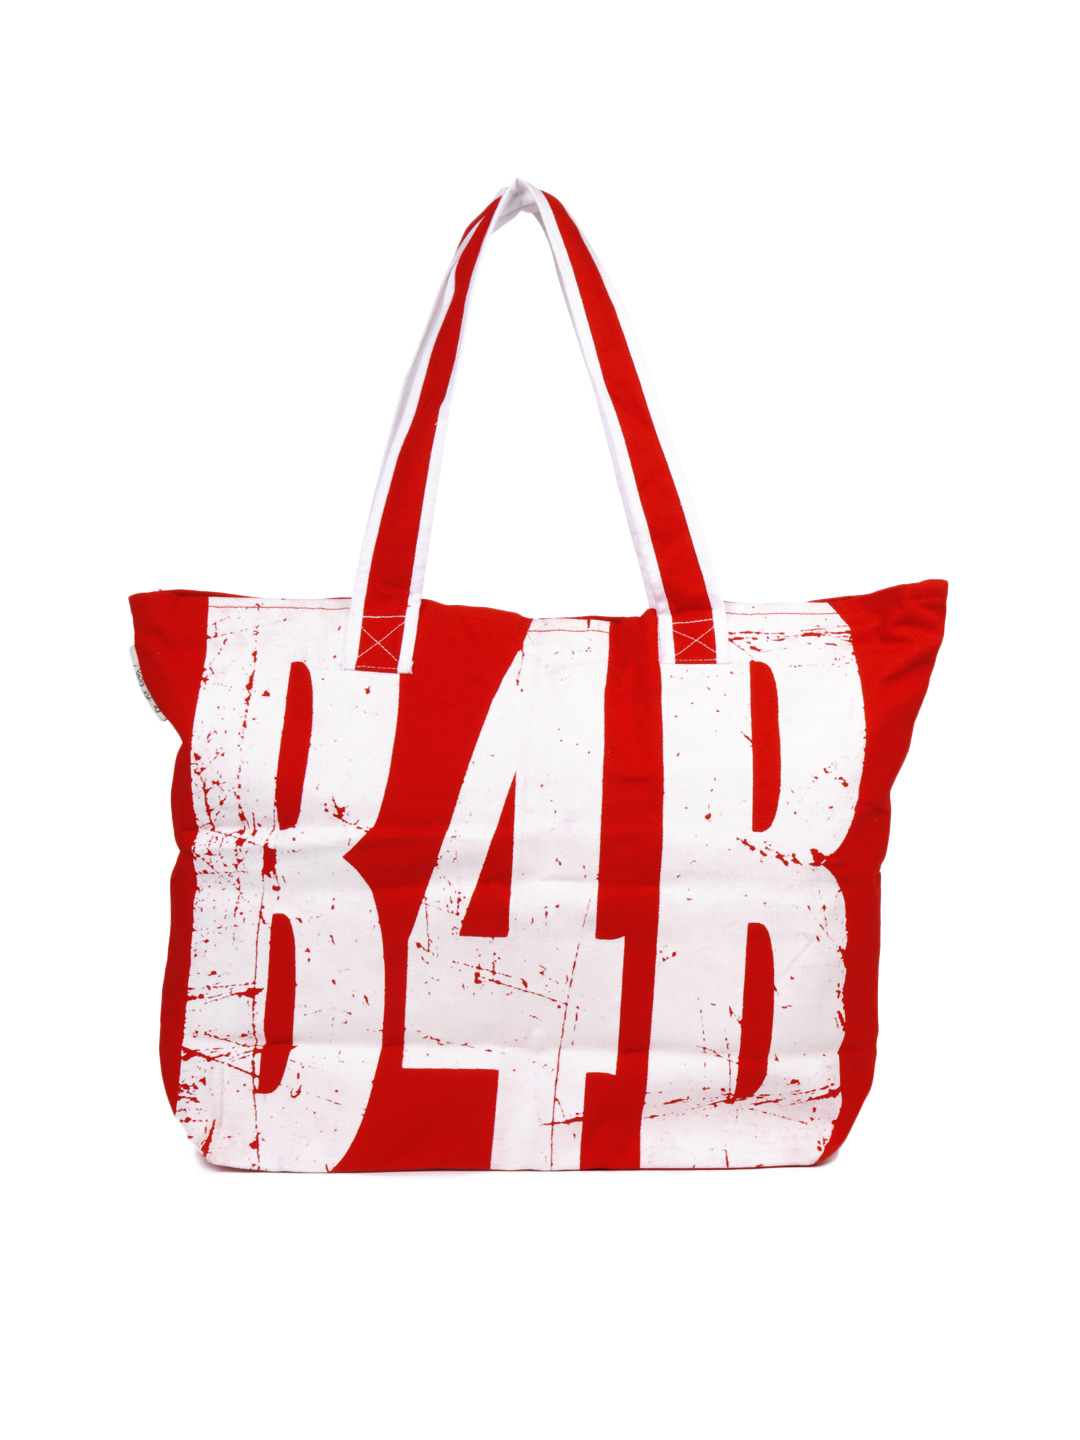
Be For Bag Women Red Tote Bag
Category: Accessories / Bags / Handbags
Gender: Women
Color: Red
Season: Summer 2015
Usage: Casual